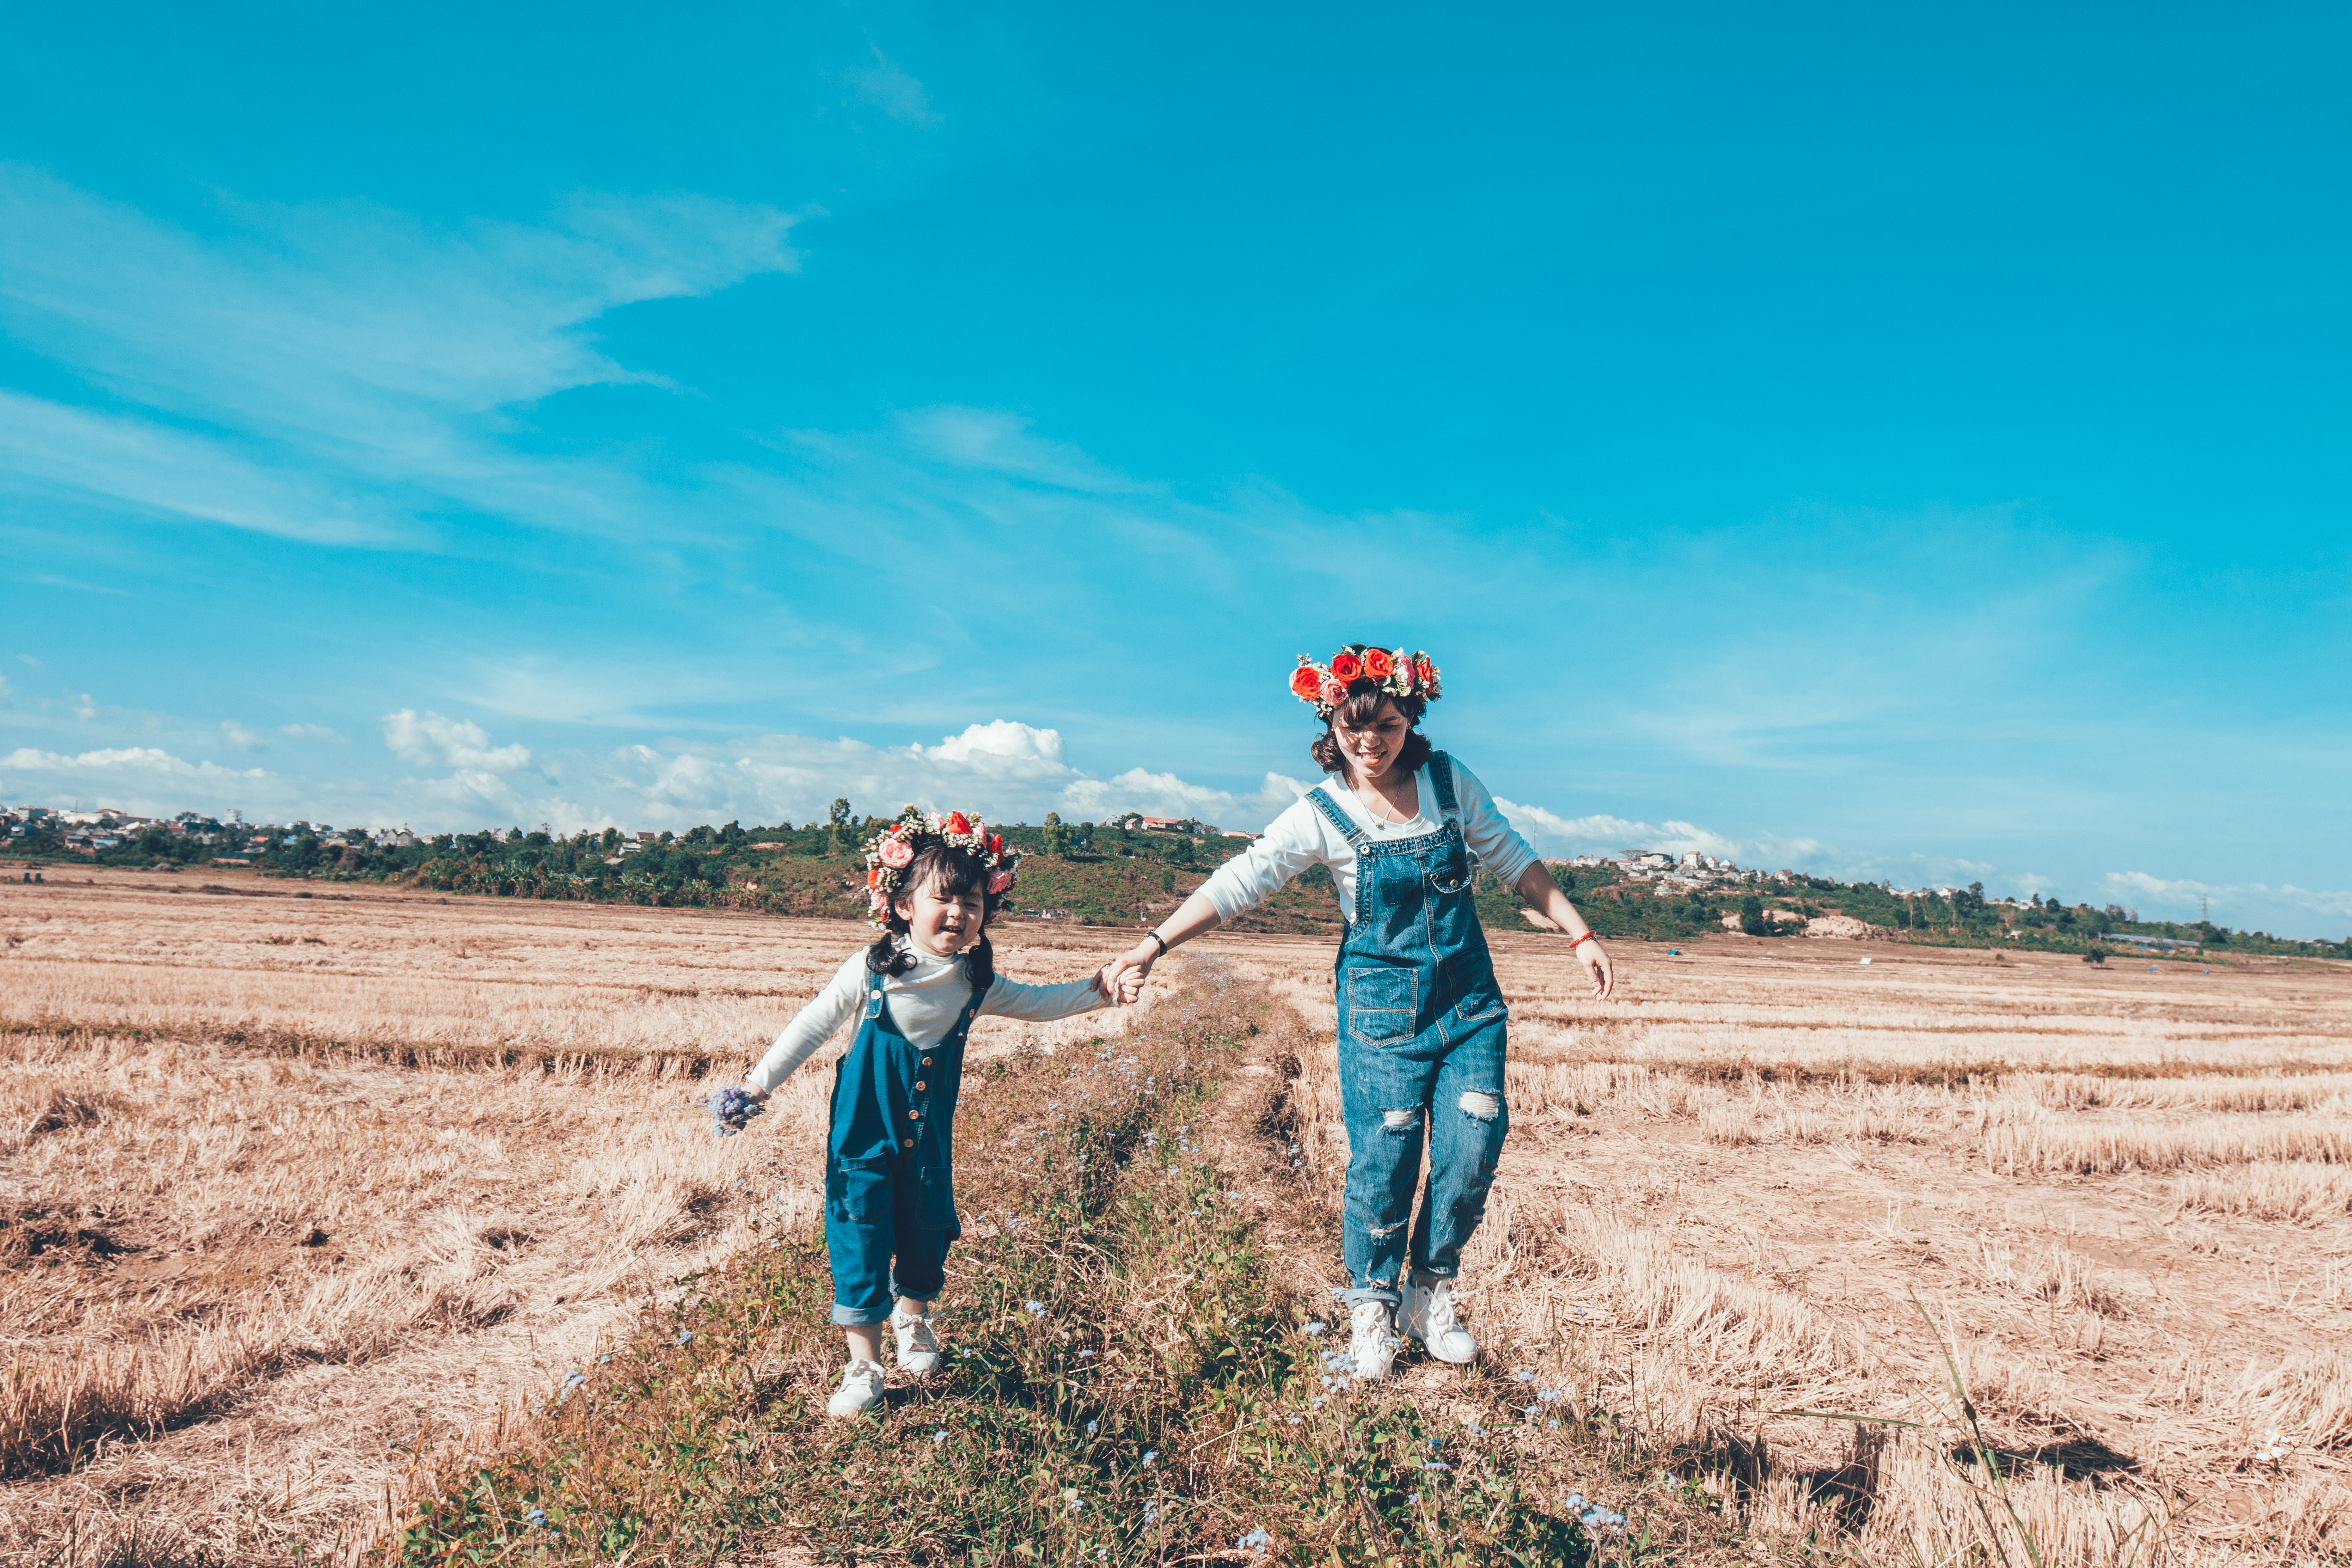
People in nature, photograph, sky, fun, soil, happy, ecoregion, grassland, photography, landscape, cloud, grass, adaptation, stock photography, vacation, plain, plant, field, dress, leisure, child, gesture, ceremony, prairie